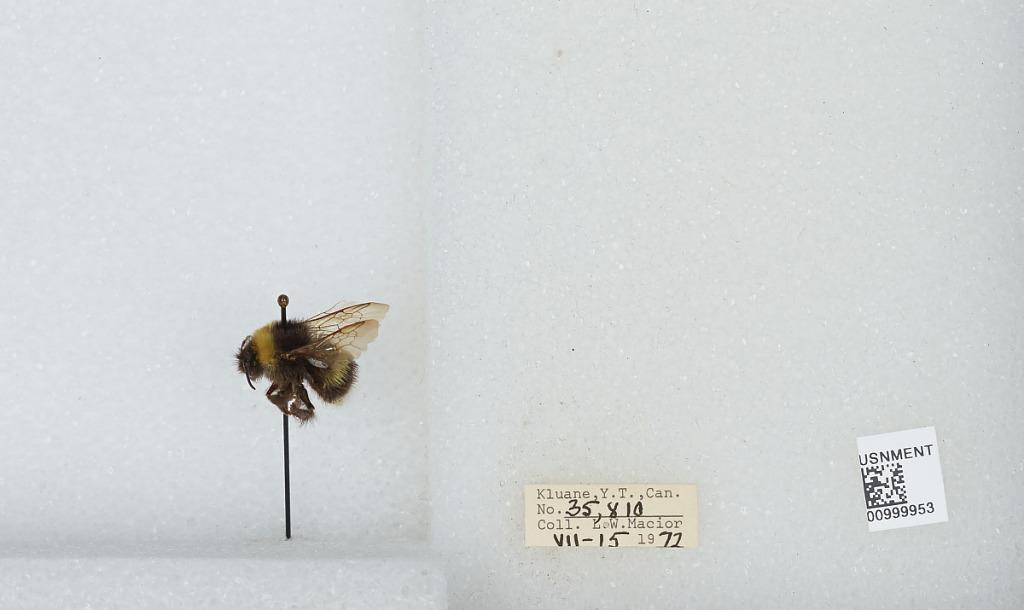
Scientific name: Bombus (Bombus) lucorum (Linnaeus)
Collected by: L. Macior
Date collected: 1972-7-15
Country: Canada
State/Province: Yukon Territory
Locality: Klaune
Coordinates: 60.7132, -139.474